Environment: real
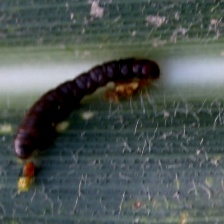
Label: fall_armyworm